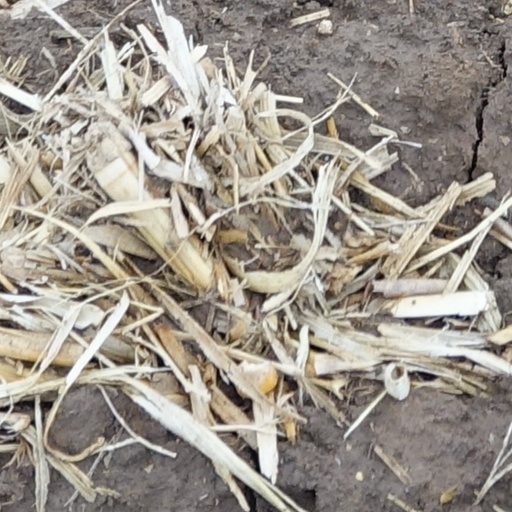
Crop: wheat